American Radiator Building

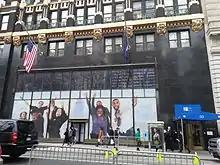
The annex, which contains Guttman Community College

In 2001, the annex was converted to the New York location of Katharine Gibbs School Gibbs School operated until 2009, when it closed all of its locations. Afterward, the City University of New York (CUNY) indicated its intent to sign a lease for the American Radiator annex, which would house a new community college. The school, subsequently renamed Guttman Community College, opened in 2012.